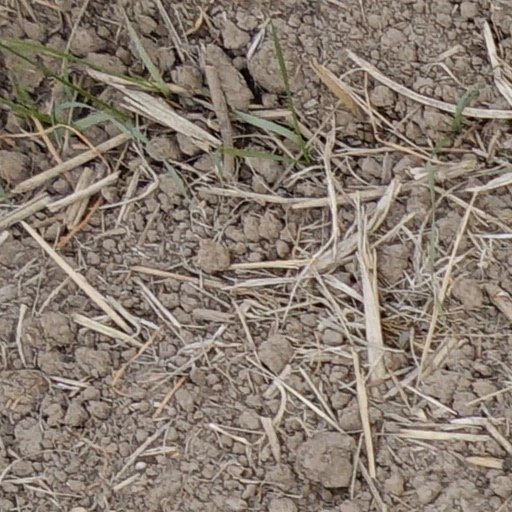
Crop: wheat